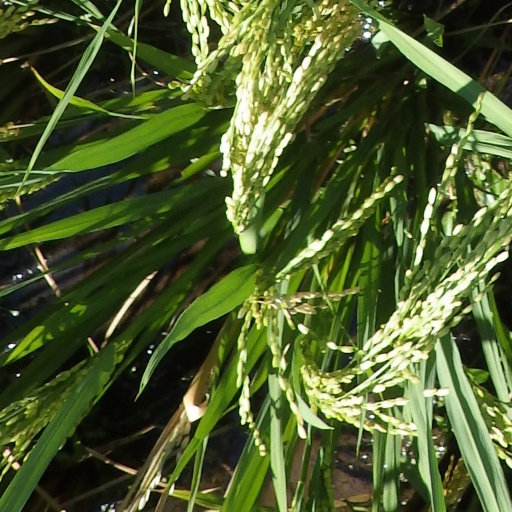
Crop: rice